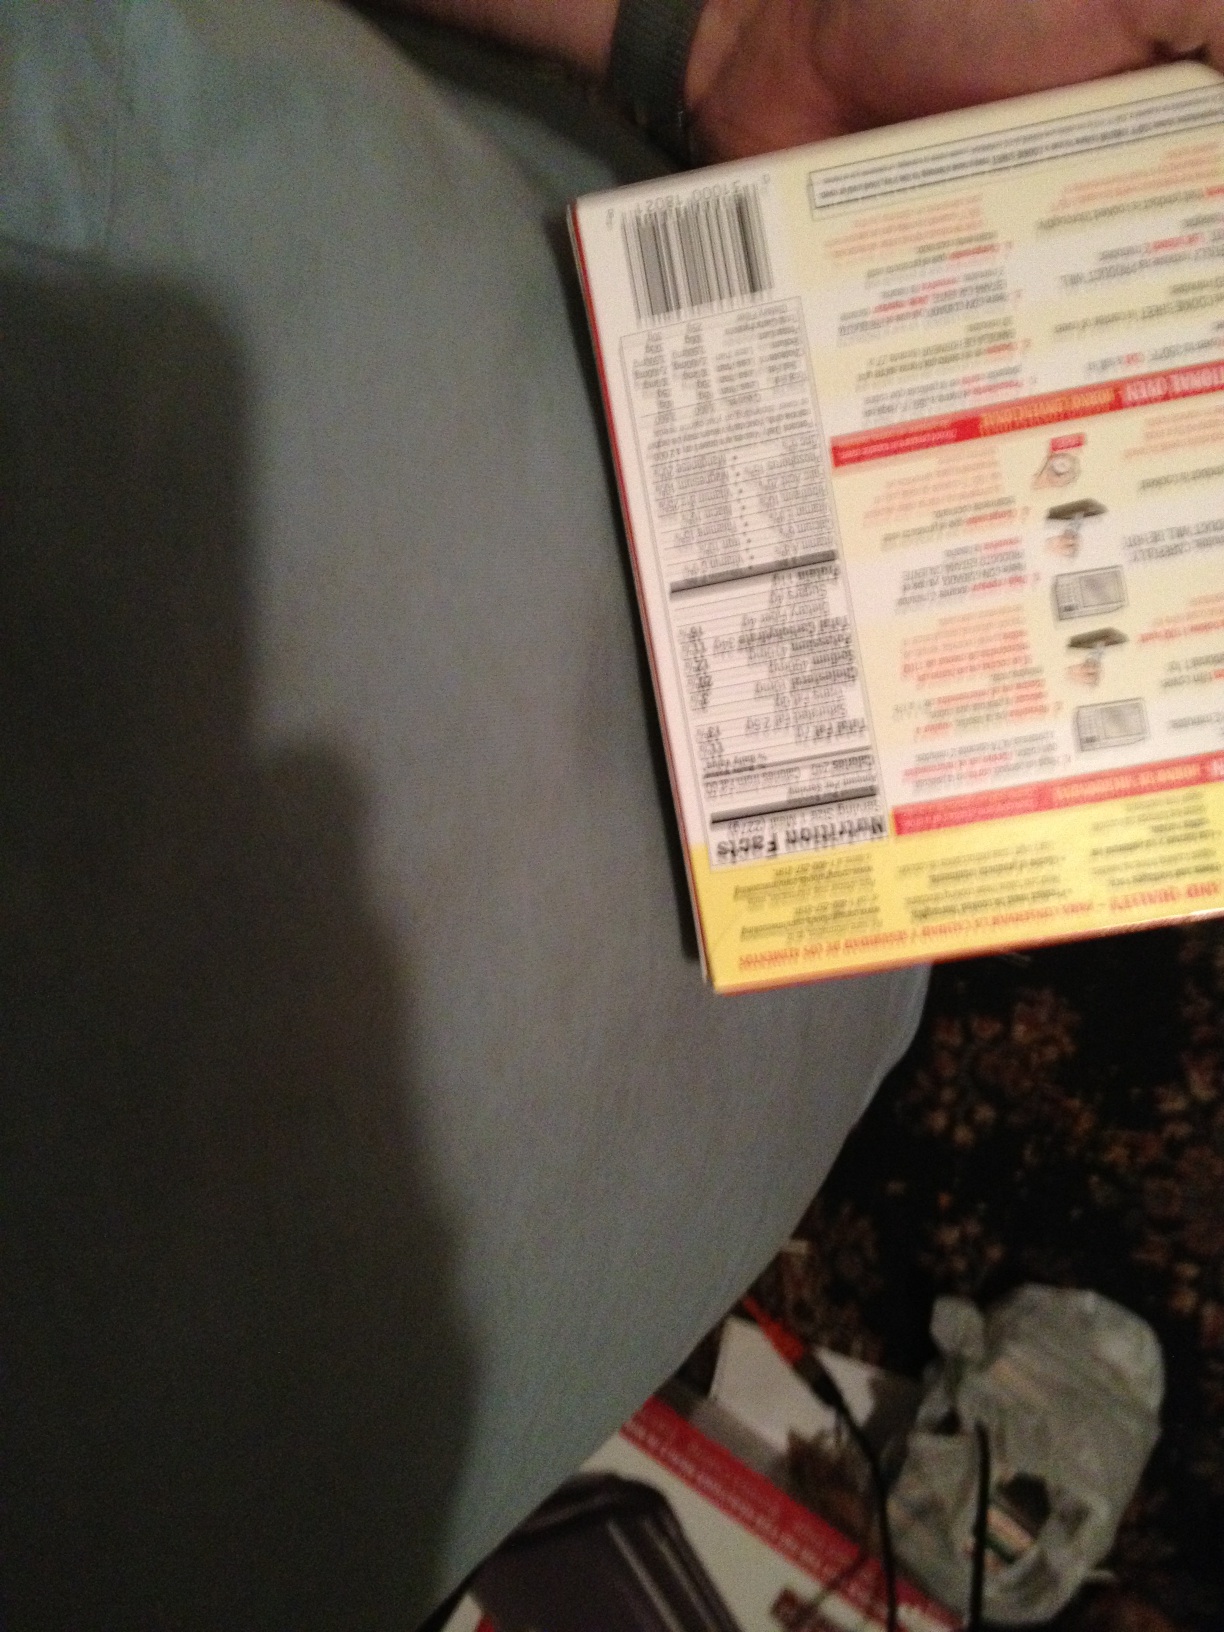Question: Can you tell me what this is?
Answer: unanswerable